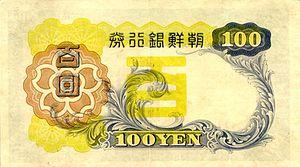
Le yen coréen est la monnaie de la Corée de 1910 à 1945 durant l'occupation japonaise. Il était l'équivalent du yen japonais et comprenait des billets et des pièces japonaises spécialement émis pour la Corée. Un yen était divisé en 100 sen. Il remplaçait le won coréen. Il fut ensuite remplacé par le won sud-coréen en Corée du Sud et le won nord-coréen en Corée du Nord.